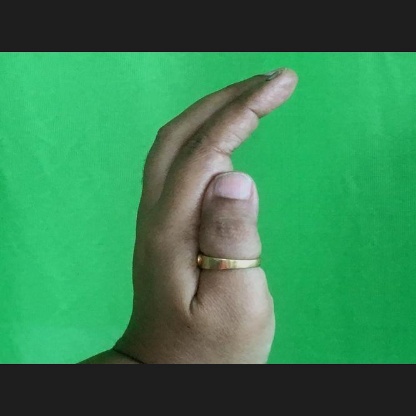
Mudra: Sarpasirsha